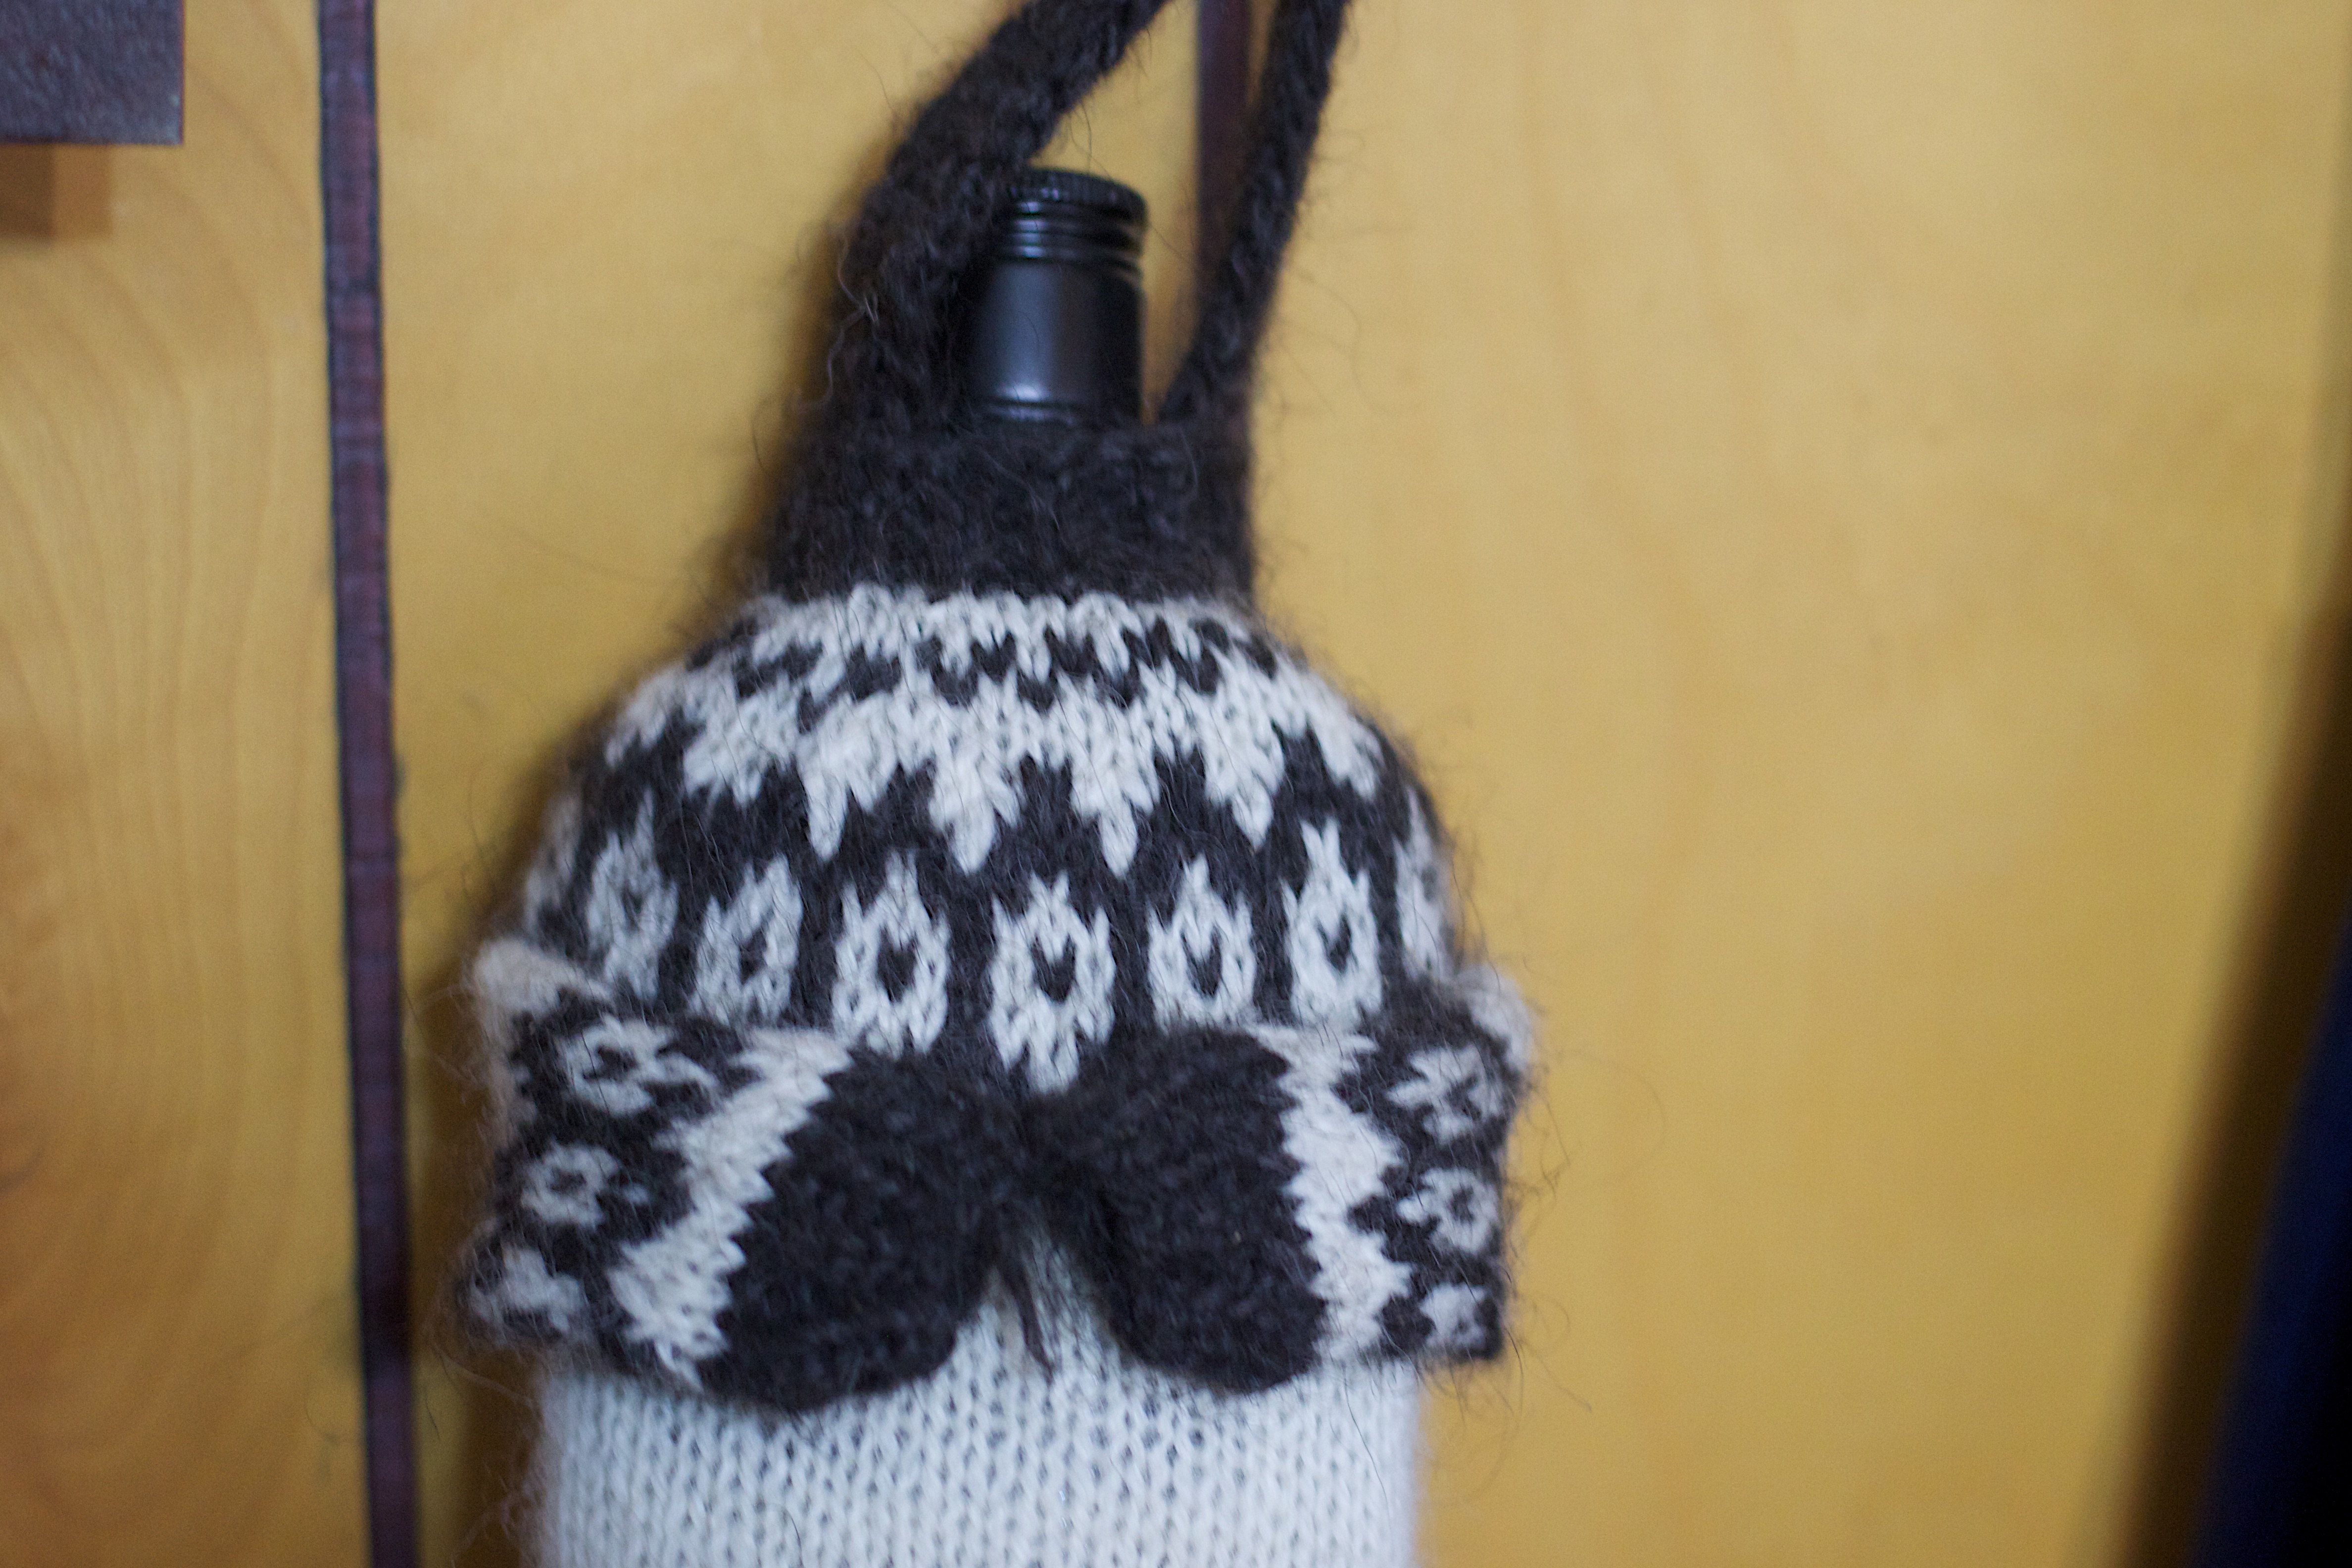
pattern, clothing, crochet, knitting, textile, art, design, ds106, fashion accessory